Arts District, Los Angeles

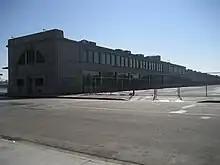
The former Santa Fe Freight Depot building is now the Southern California Institute of Architecture (SCI-Arc). View facing the institute library.

The growing Santa Fe Freight Depot and warehouses created to serve the citrus industry's shipping needs determined the area's economic character for most of the next century and were responsible for the architectural flavor of the district's structures that have survived earthquakes, floods, and fires. The freight depot would later, in 2001, became the home for an architecture school and a building in the National Register of Historic Places, after the school relocated there. "Please see Art & Art Related Colleges in this article".